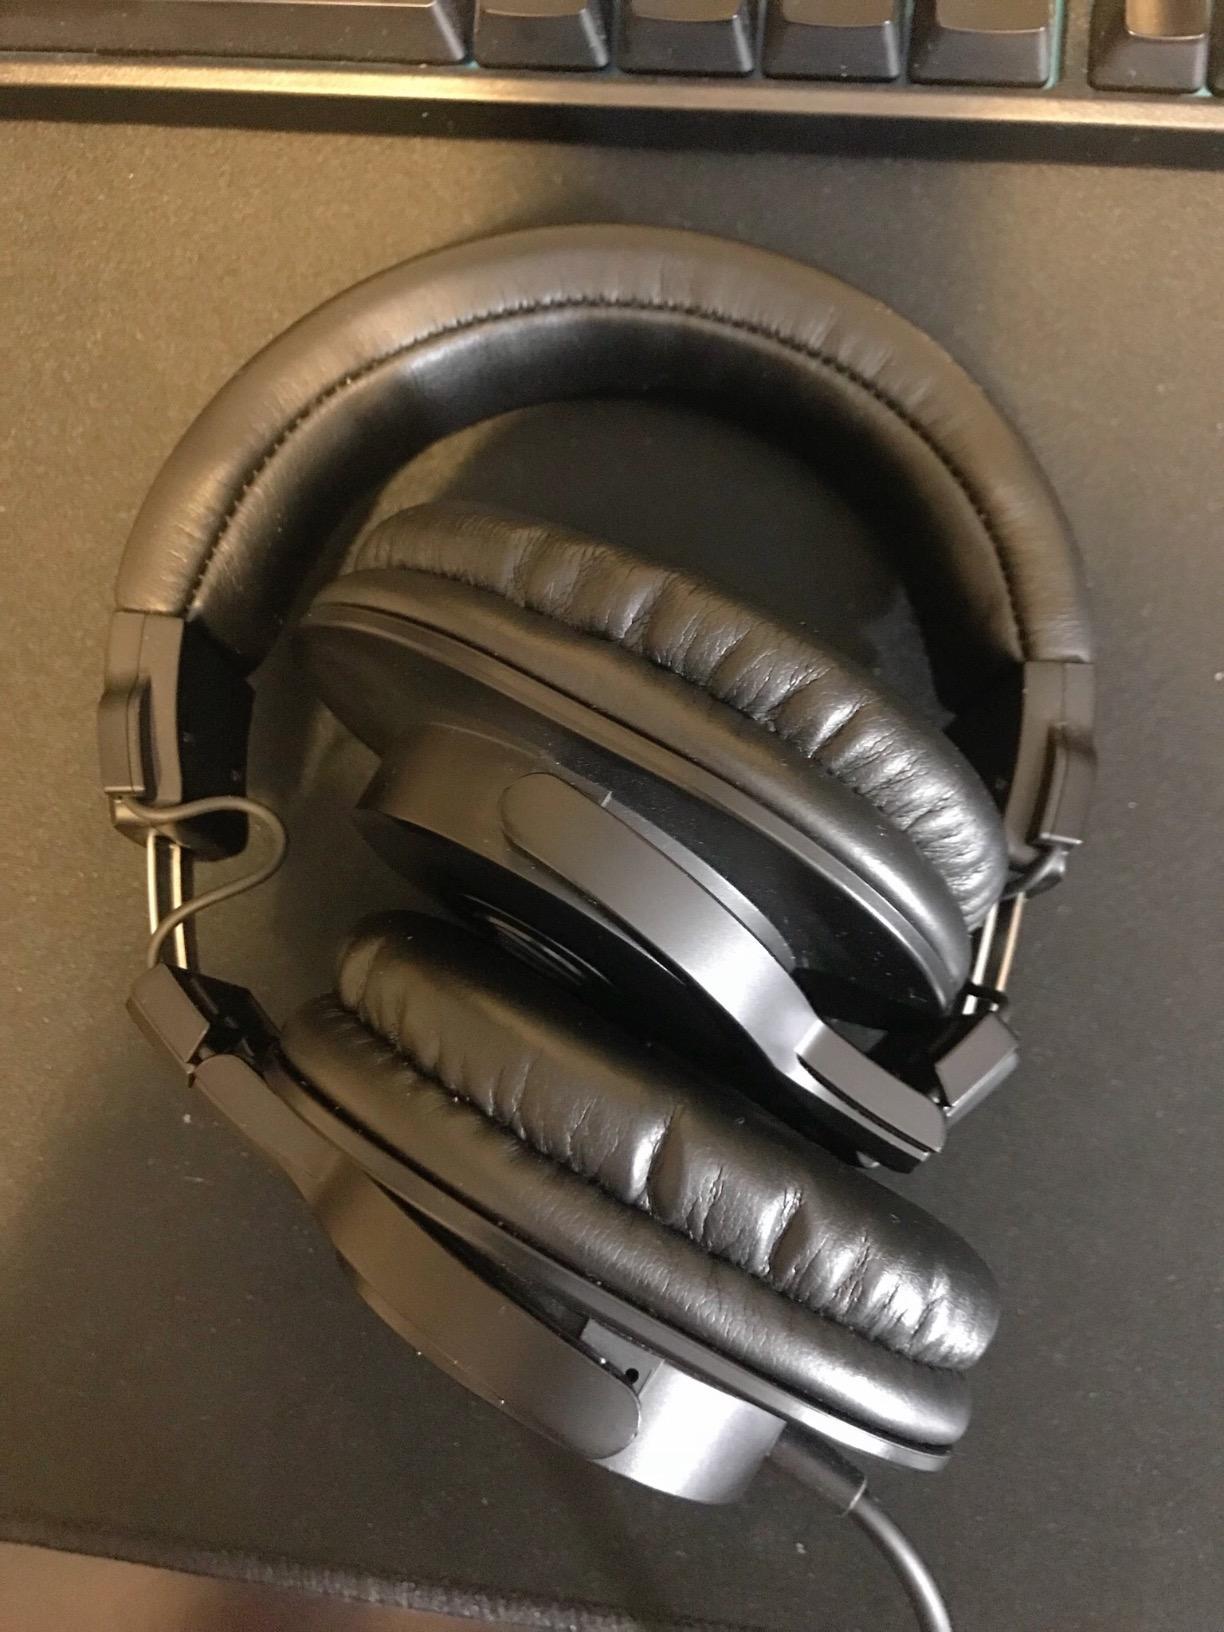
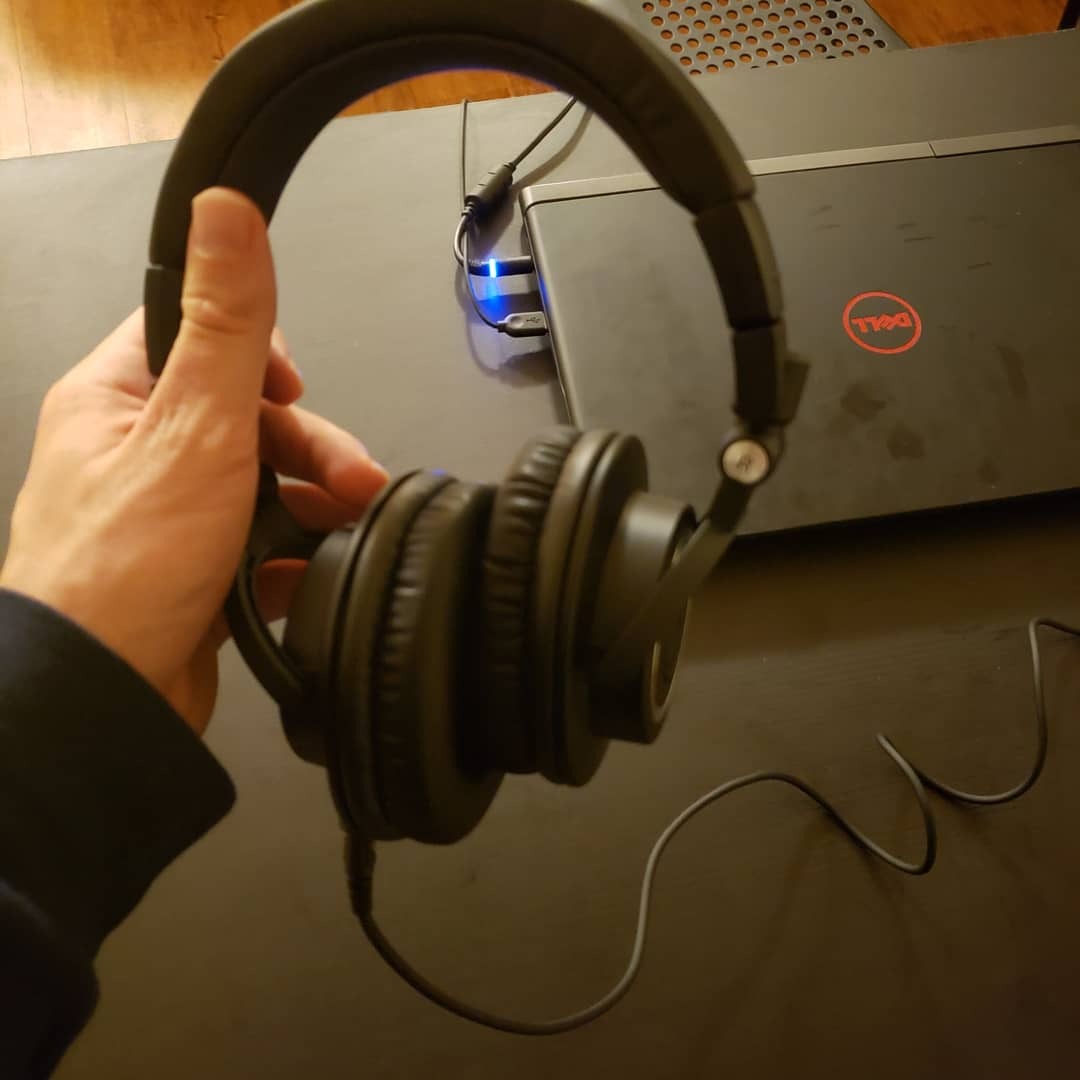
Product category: headphones
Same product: no